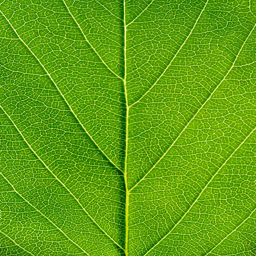
close - up of a bright green leaf